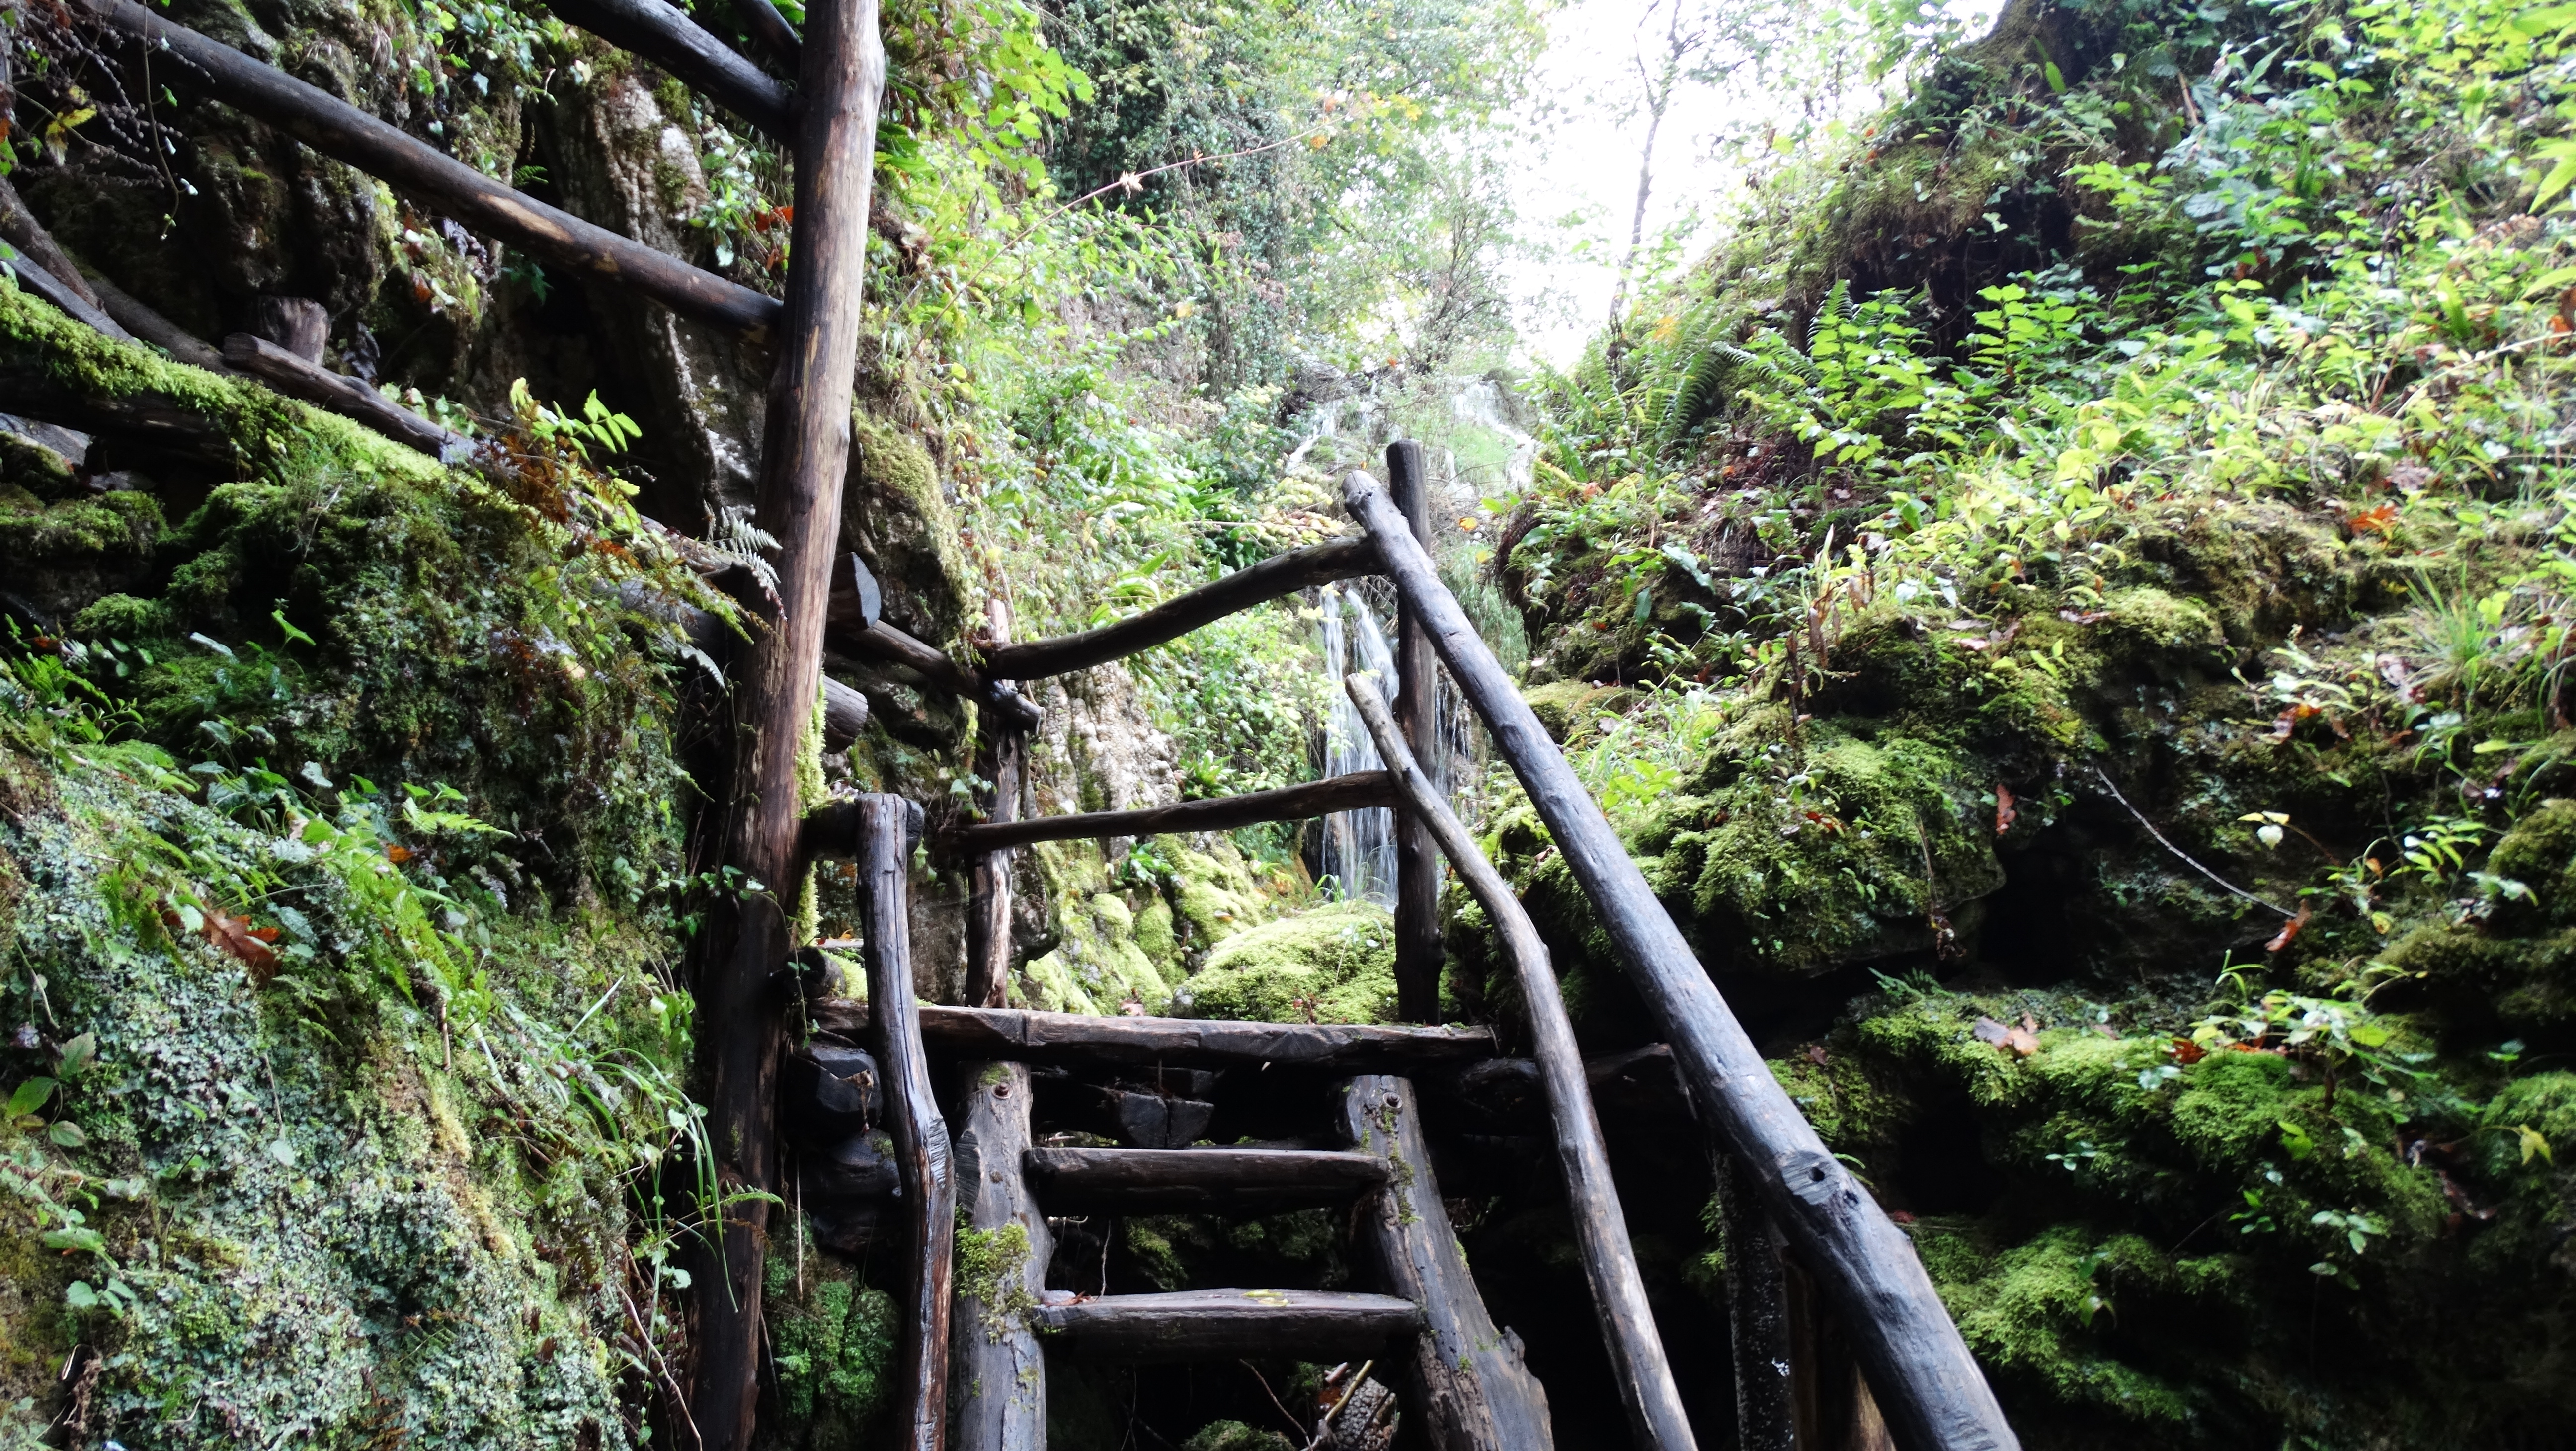
landscape, tree, water, nature, forest, wilderness, trail, adventure, jungle, outdoors, woods, stairs, rainforest, wooden, ravine, waterfalls, woodland, habitat, old growth forest, natural environment